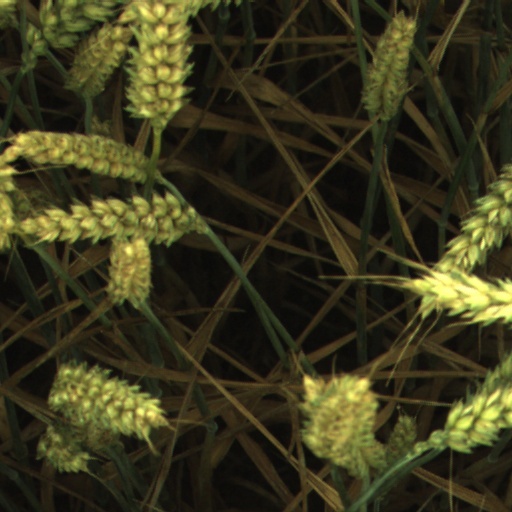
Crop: wheat